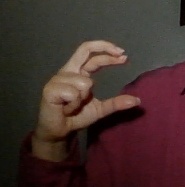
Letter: thal